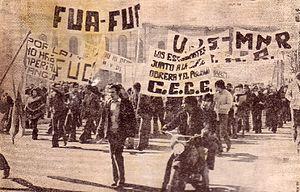
La Fédération universitaire d'Argentine est un syndicat étudiant argentin fondé le 11 avril 1918, au moment des luttes à Córdoba pour la Réforme universitaire, qui réclamaient la démocratisation de l'enseignement, l'autonomie de l'Université et la participation des étudiants à la gestion de cette dernière, système en vigueur depuis la transition démocratique amorcée en 1983. Elle fut présidée à ses débuts par Osvaldo Loudet.
La « Révolution argentine » est le nom officiel de la dictature militaire instaurée par le coup d'État du 28 juin 1966 qui renverse le président Arturo Illia, élu en 1963.